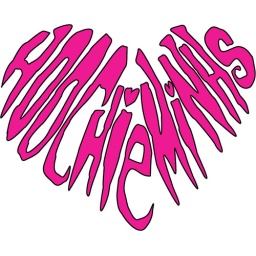
(I'm in a 2 person girl gang)